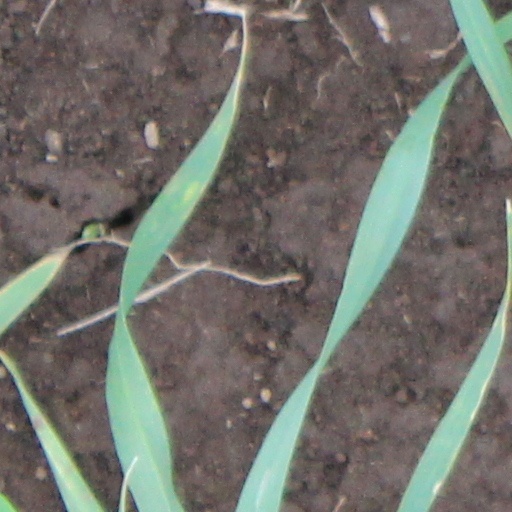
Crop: wheat